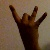
The image shows a hand gesture representing the number 8 in Indian Sign Language.